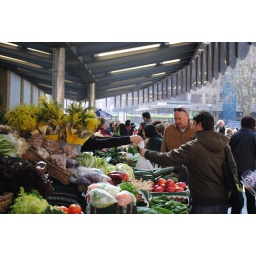
The fruit market on a typical Saturday in early Spring.